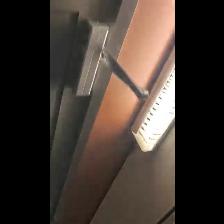
Label: NonHuman